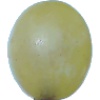
Label: Grape White 1